Religion in Asia

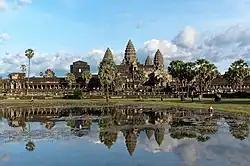
Vrah Viṣṇuloka, Hindu Temple, Cambodia

Hinduism is the largest religion in Asia with about 1.26 billion followers, mainly in South and Southeast Asia. Hinduism, like all Dharmic religions, originates in India. More than 93% of the global Hindu population live in India. Demographically, it is the largest religion in India (80%), Nepal (85%), and the island of Bali (87%), with strong minorities in the Asian nations of Bhutan, Fiji, Indonesia, Malaysia, Bangladesh, Pakistan, Singapore, Sri Lanka, United Arab Emirates, Oman, Yemen, Russia, Saudi Arabia, Bahrain, Kuwait, Qatar, Myanmar, the Philippines, and Afghanistan. As of 2020, India has a Hindu population of 1.10 billion, Nepal has a Hindu population of 23.5 million, and there are 14.5 million Hindus in Bangladesh.